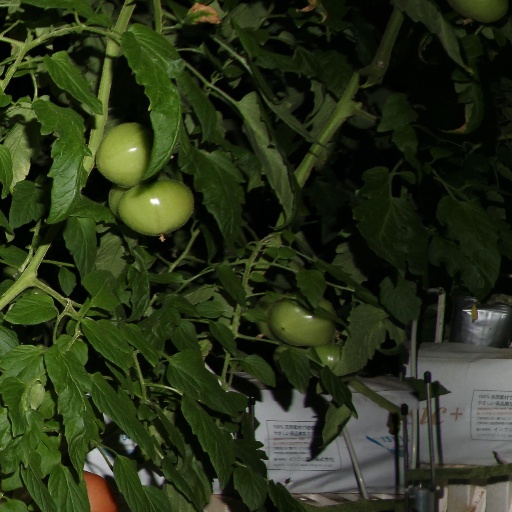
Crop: tomato